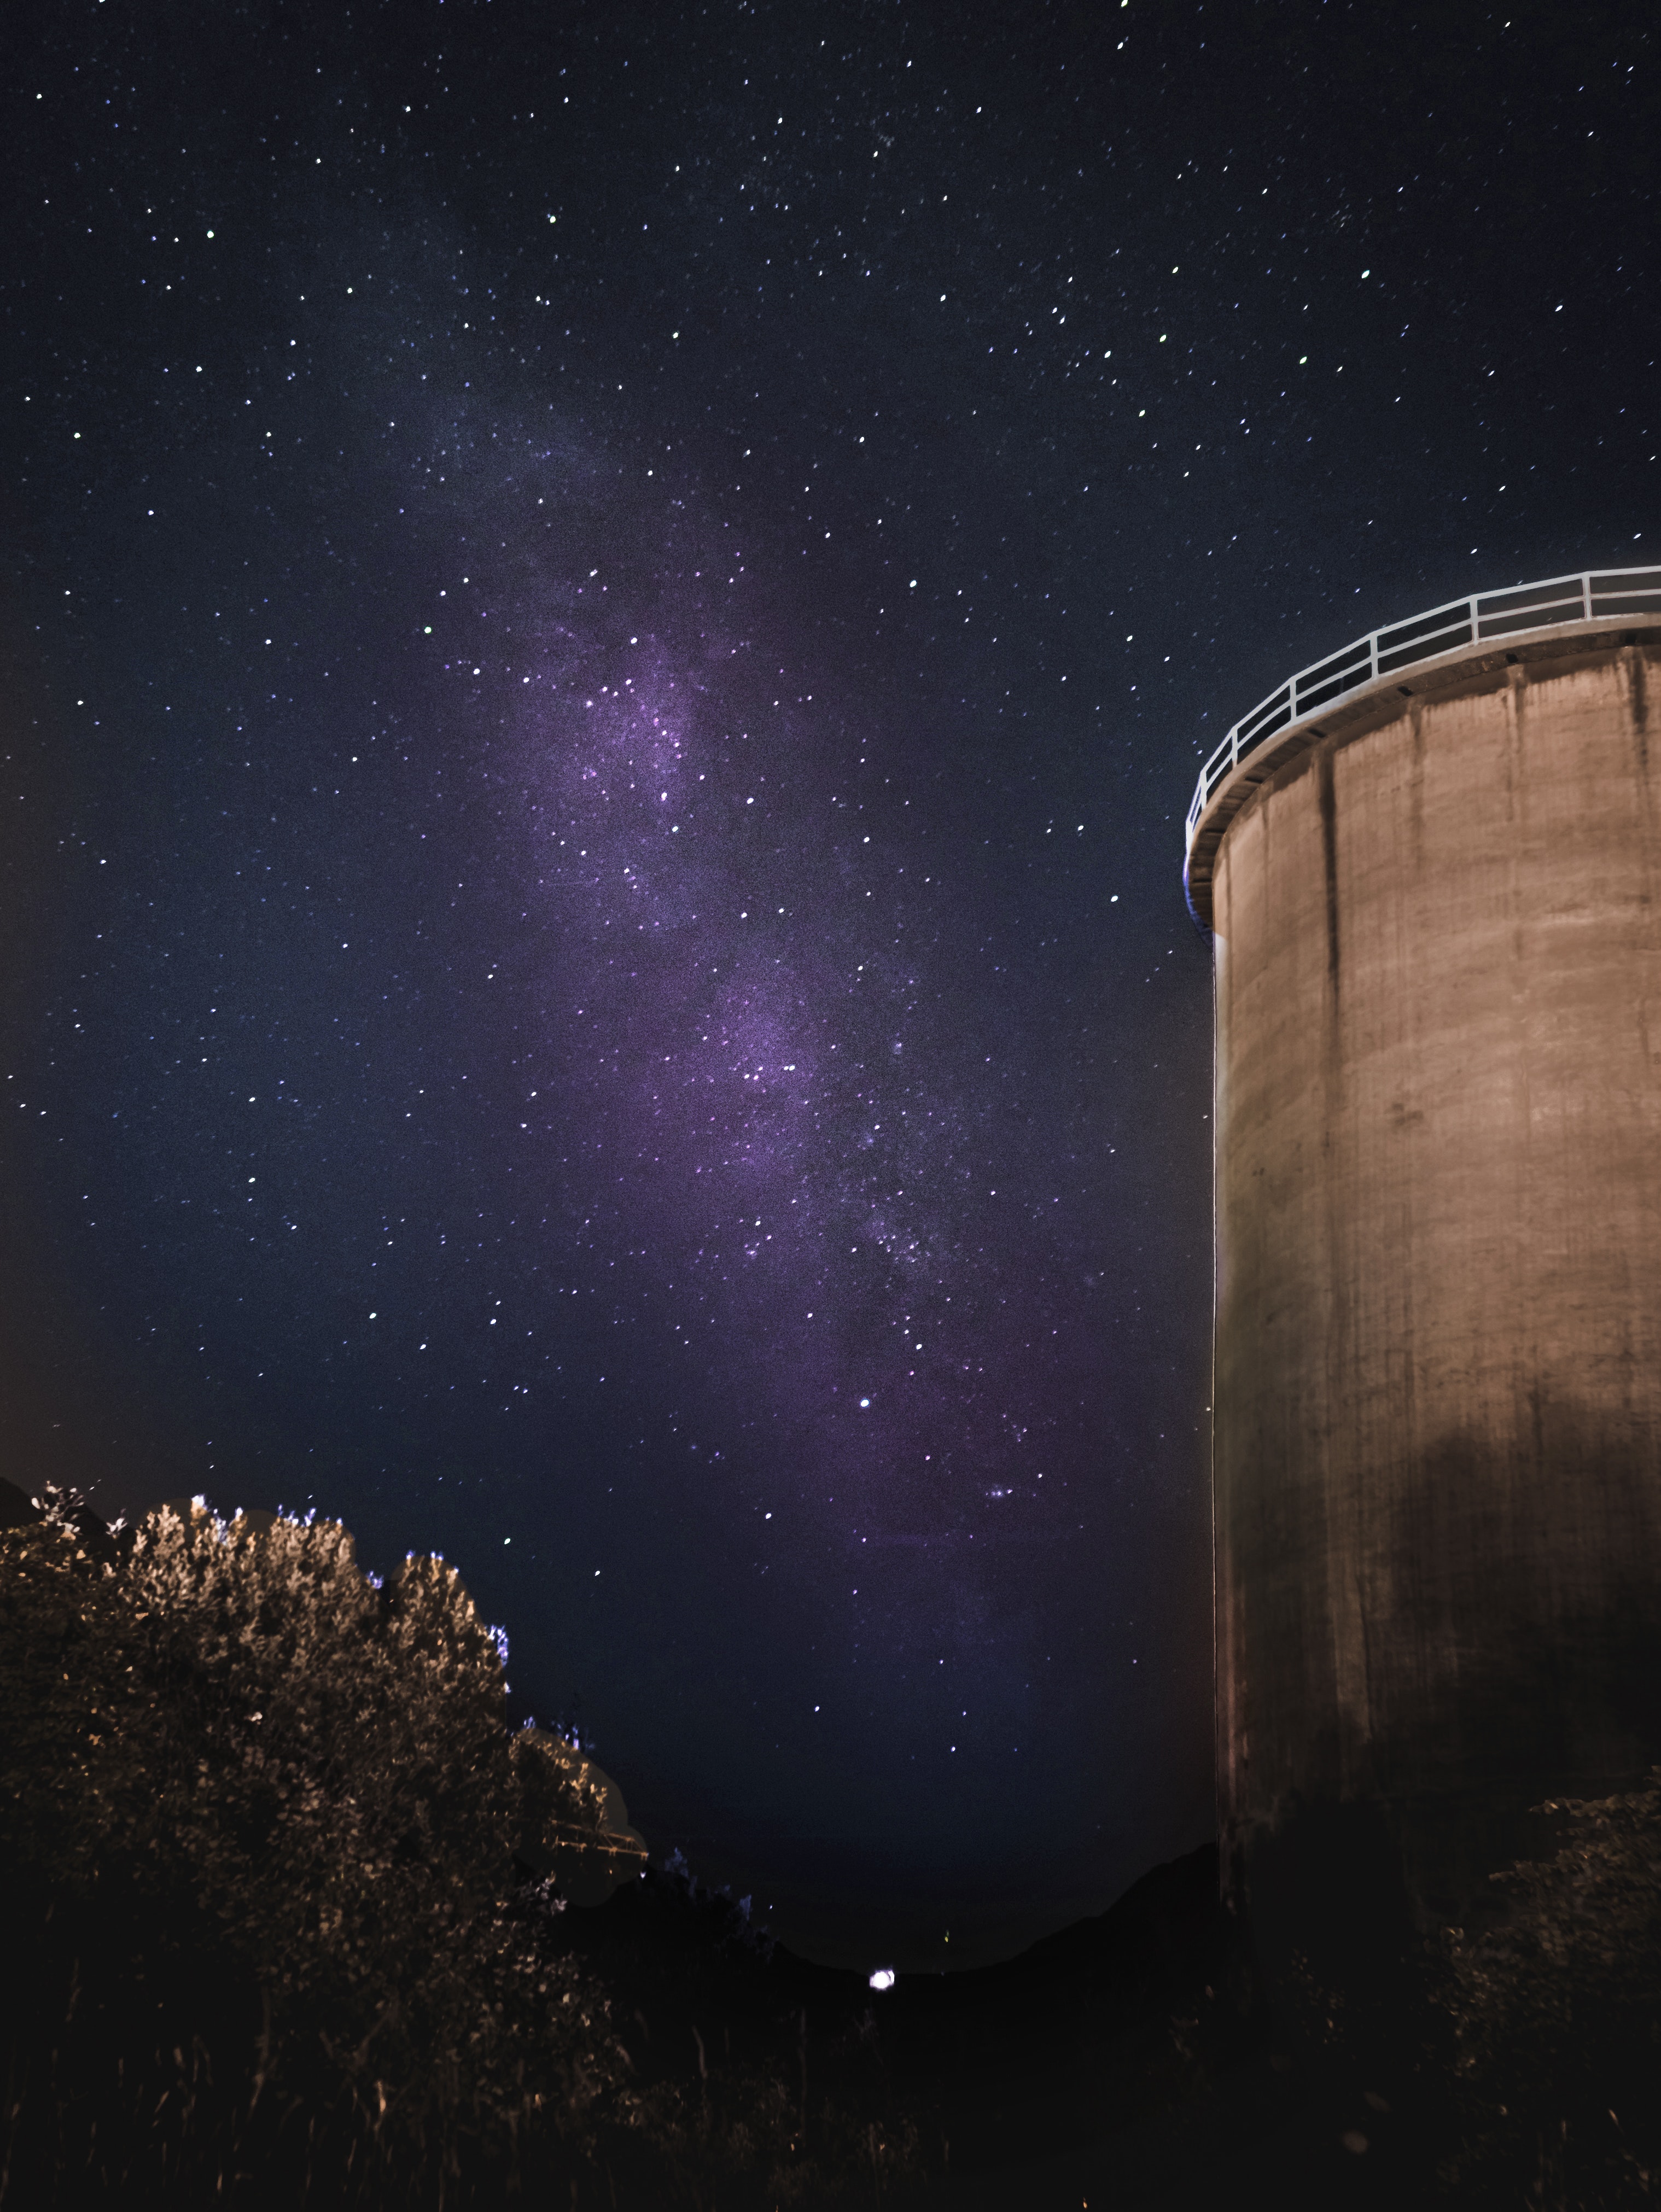
sky, night, galaxy, star, atmosphere, astronomy, astronomical object, universe, space, cloud, architecture, science, midnight, milky way